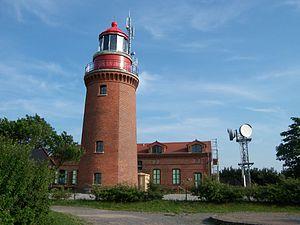
Le phare de Bastorf est un phare actif situé dans la commune de Bastorf, dans l'arrondissement de Rostock, en Allemagne.
Bastorf est une commune de l'arrondissement de Rostock, Land de Mecklembourg-Poméranie-Occidentale.